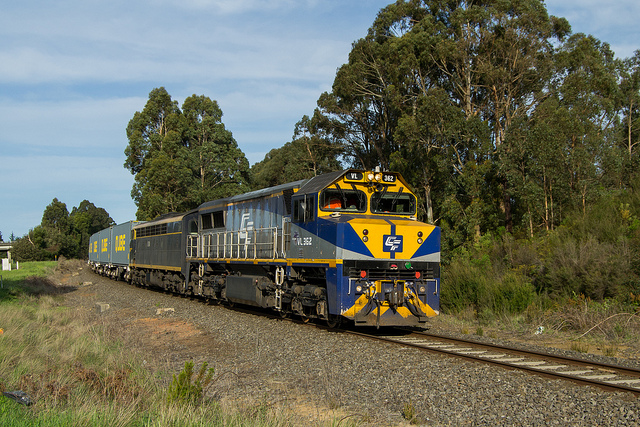
a yellow and blue train riding a track by some trees

A freight train on a track riding down through some woods.

The blue and yellow train is traveling down the tracks.

A train on a track during the day and moving.